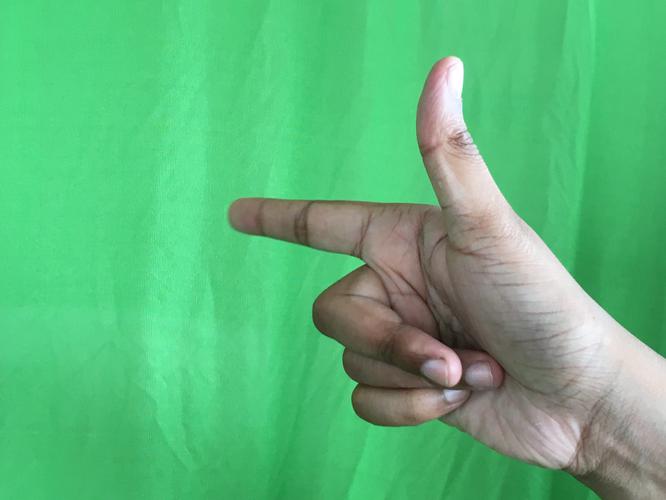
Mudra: Chandrakala
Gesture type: single_hand